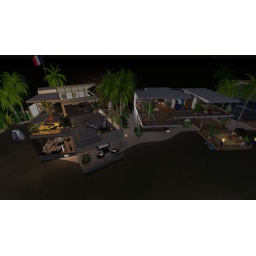
My 2 houses in Hard Land 2007. View from the sky